El Hatillo Municipality

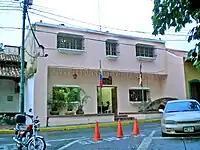
El Hatillo City Hall

Venezuelan law specifies that municipal governments have four main functions: executive, legislative, comptroller, and planning. The executive function is managed by the mayor, who is in charge of representing the municipality's administration. The legislative branch is represented by the Municipal Council, composed of seven councillors, charged with the deliberation of new decrees and local laws. The comptroller tasks are managed by the municipal comptroller's office, which oversees accountancy. Finally, planning is represented by the Local Public Planning Council, which manages development projects for the municipality.